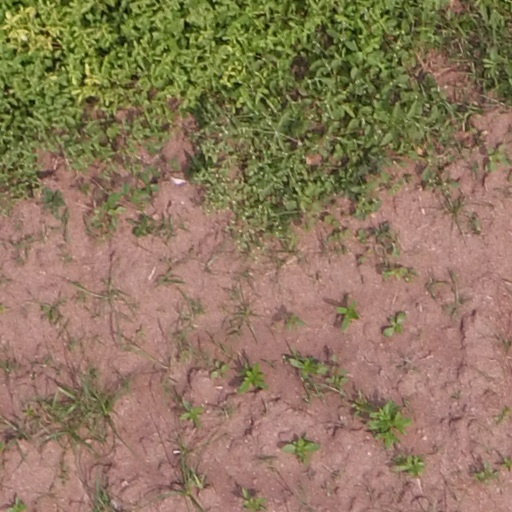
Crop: maize; corn